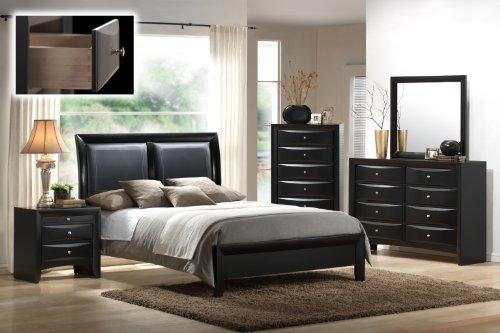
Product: Roundhill Furniture Blemerey Fully Assembled Dresser and Mirror, Black
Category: Home & Kitchen | Furniture | Bedroom Furniture | Dressers
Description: Black finish wood dresser and mirror; Dresser: 59 L X 17 W X 40.5 H. Mirror: 39 L X 1.14 W X 35H.
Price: $546.26
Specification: ASIN:B008UG36UW|ShippingWeight:162pounds(Viewshippingratesandpolicies)|DateFirstAvailable:August9,2012